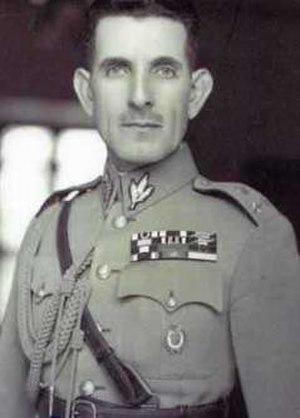
La crise d'Abadan s'est déroulée entre 1951 et 1954, après la nationalisation par l'Iran des installations de l'Anglo-Iranian Oil Company en mars 1951 et l'expulsion des sociétés pétrolières britanniques des raffineries de la ville d'Abadan. La crise plomba très vite l'économie du pays et la situation politique dégénéra. La crise atteignit son sommet avec la tentative de coup d'état menés par les services secrets britanniques et américains, l'exil du chah Mohammad Reza Pahlavi et qui se solda par le renversement du premier ministre Mohammad Mossadegh. La crise prit fin en octobre 1954 avec la signature de nouveaux contrats pétroliers avec les compagnies occidentales pour 25 ans, ce qui coïncide avec la fin du règne de Mohammad Reza Shah Pahlavi lors de la révolution iranienne.
La crise irano-soviétique appelée aussi crise iranienne ou crise d'Azerbaïdjan désigne les tentatives sécessionnistes des provinces kurde et azéri iraniennes, avec l'aide de l'URSS en 1945 et 1946, pour établir des États pro-soviétiques. Le nord de l'Iran avait été occupé par les troupes soviétiques pendant la Seconde Guerre mondiale ; la crise commença quand Staline refusa de retirer les troupes soviétiques d'Iran après la fin de la guerre. Cette crise fut la toute première épreuve de forces de ce qui allait devenir la guerre froide.